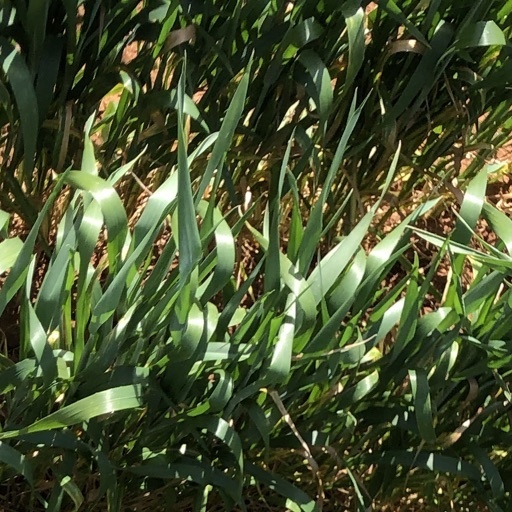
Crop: wheat